Mary Ann Williams

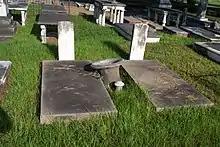
The graves of the founder of Memorial Day, Mary Ann Williams (left) and her husband Col. Charles J. Williams (right) in Linwood Cemetery, Columbus, Georgia.

News of the impending observance spread to cities in the North. Bellware and Gardiner were able to show that Mrs. Williams’ story had gone nationwide. Mrs. Williams’ plan was documented with brief notices in such papers as the "New York Times", Hartford "Courant", Philadelphia "Daily Age" and Boston "American Traveler."